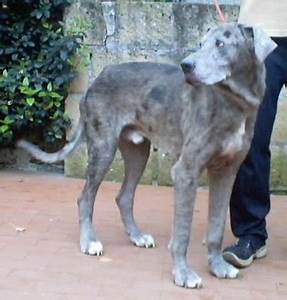
Label: cane